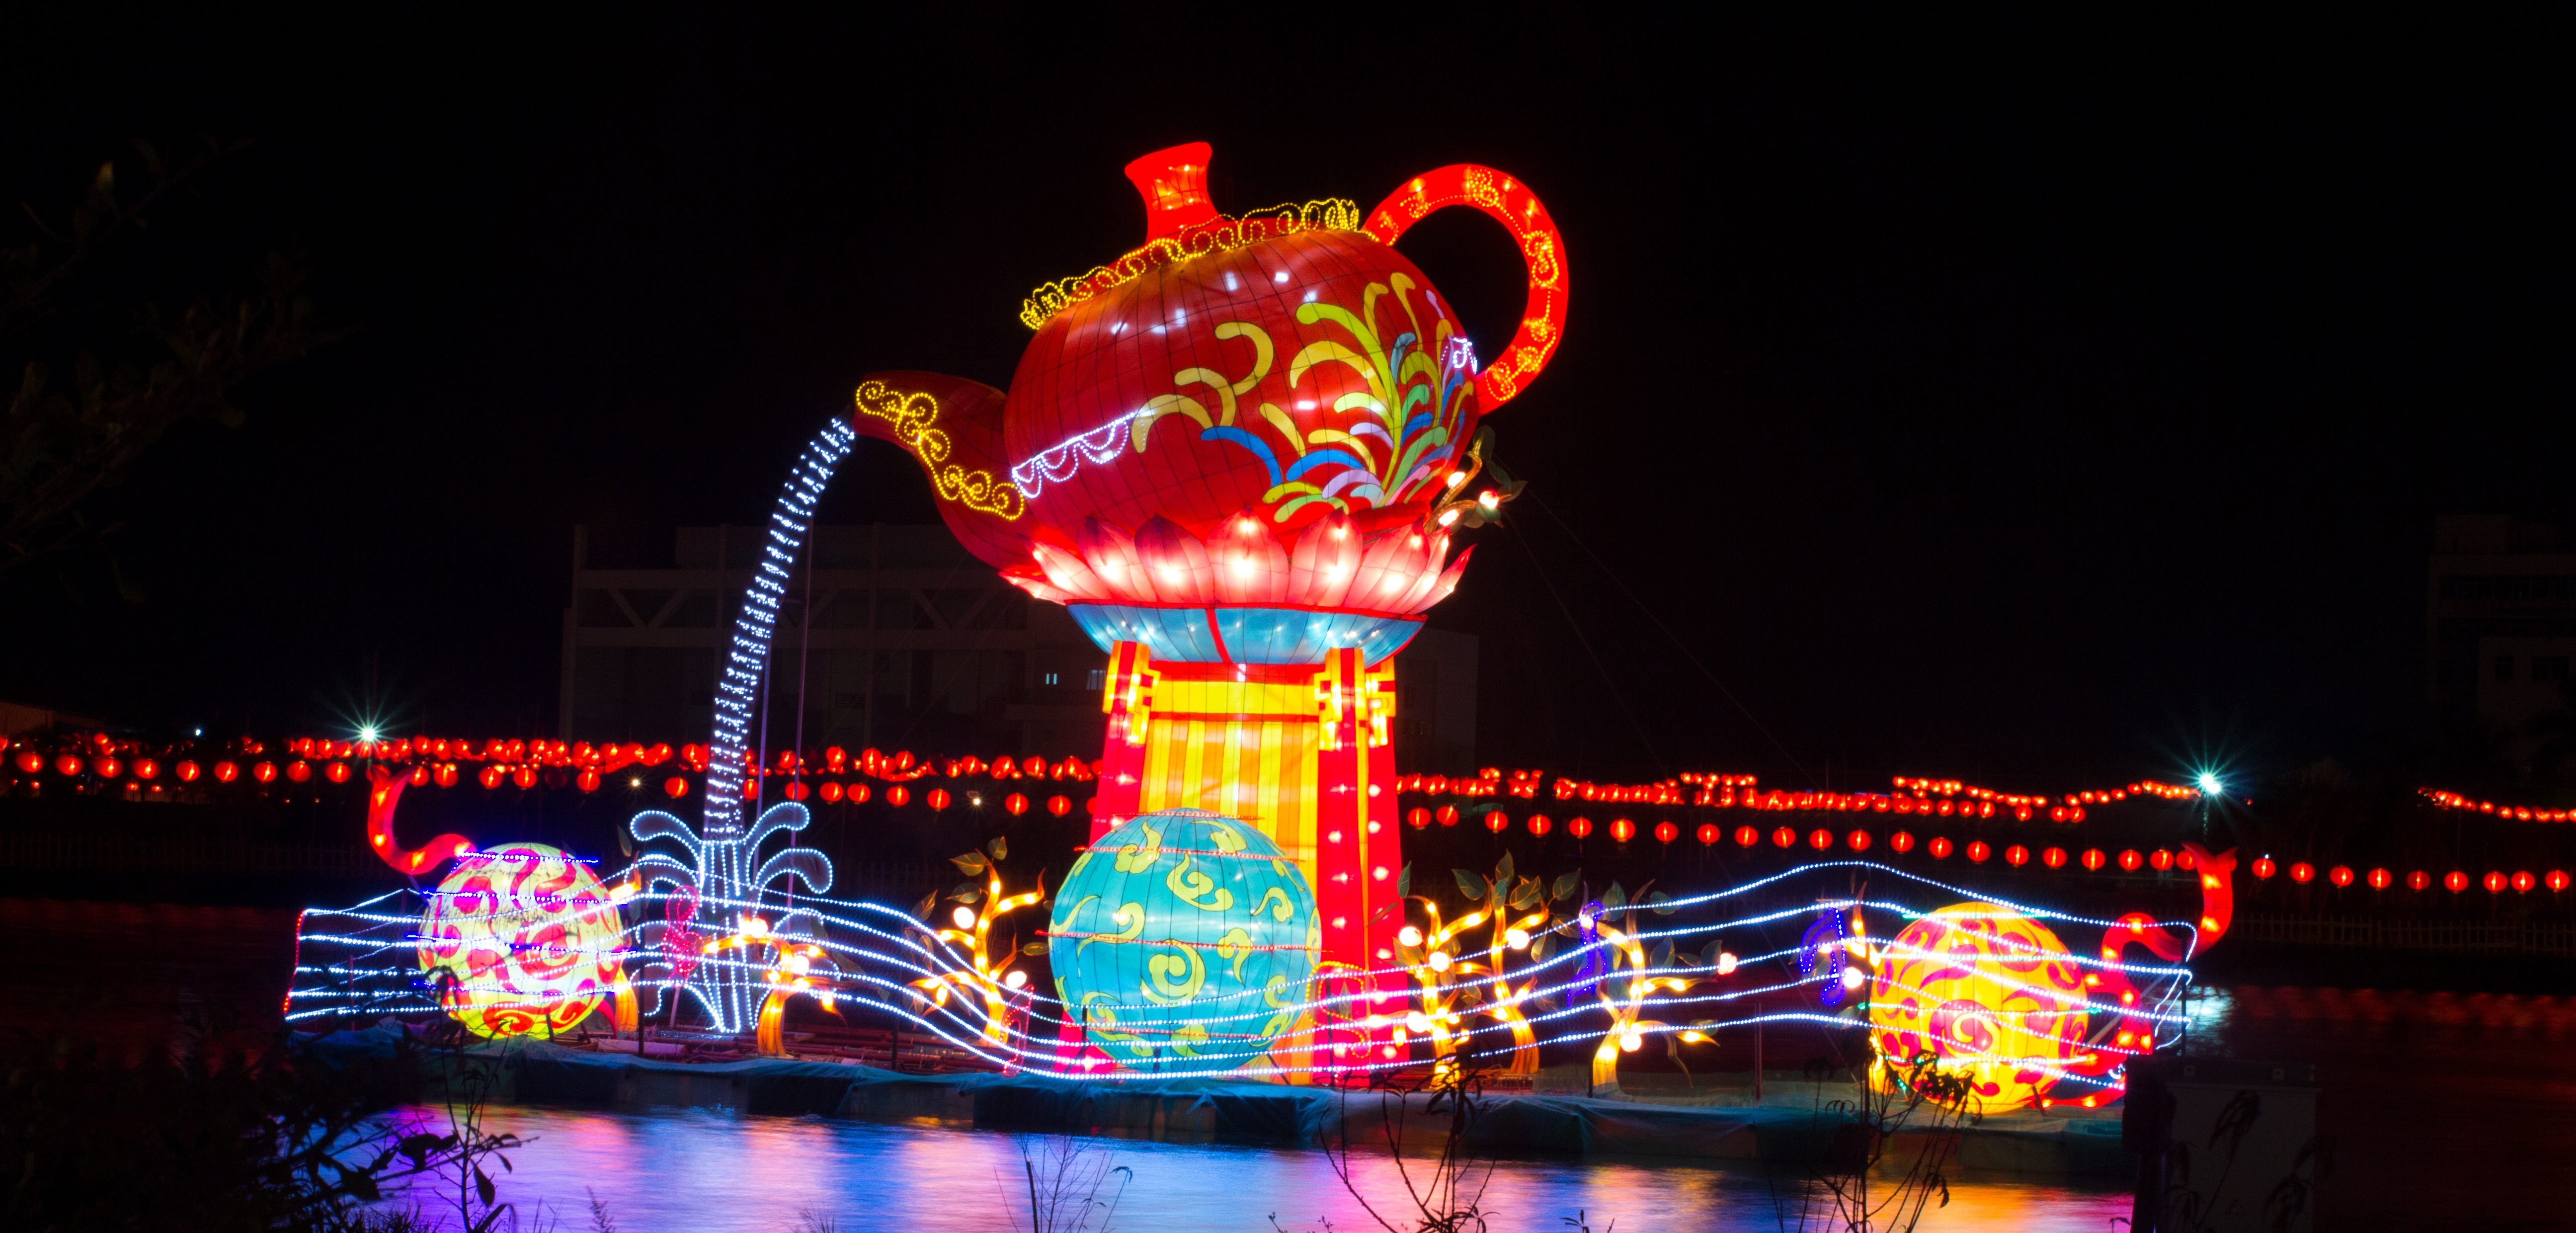
night, amusement park, christmas, christmas decoration, night view, christmas lights, lantern festival